Albula railway line

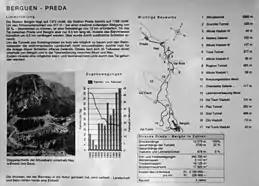
Map of the Bergün-Preda section

Originally, it was planned to extend the Albula line via the Maloja Pass, to Chiavenna in Italy. At the terminus of the extension, there was to have been a connection with the Italian railway line that runs along Lake Como to Milan. In light of those plans, the St Moritz station was, and still is, laid out as a through station. Whereas on the Swiss side plans for a line through the Bergell reached an advanced stage, there were, on the Italian side, only vague statements of intent, for a line proceeding onwards from the border at Castasegna. World War I, and the subsequent economic recession, prevented any implementation of the plans. Today, the Maloja Pass route is served by a cross border post bus line.